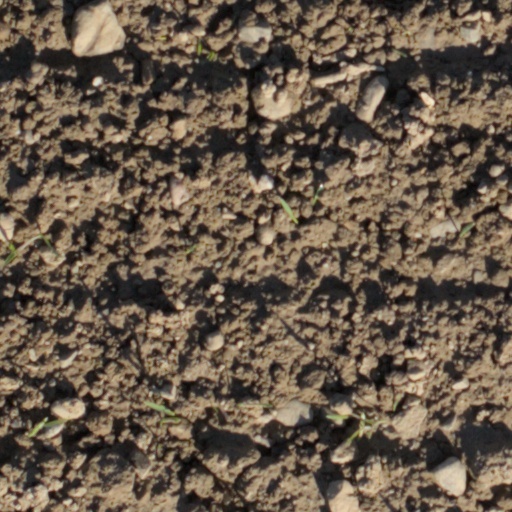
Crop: wheat